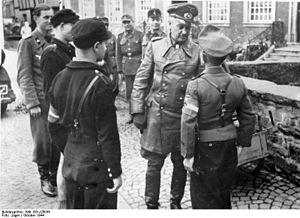
Walter Model est un Generalfeldmarschall allemand de la Seconde Guerre mondiale, né le 24 janvier 1891 à Genthin et mort par suicide le 21 avril 1945 dans les bois près de Ratingen.